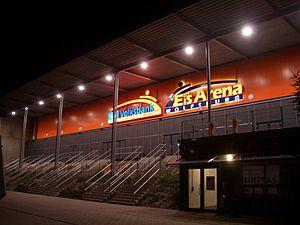
La Volksbank BraWo Eis Arena Wolfsburg est une patinoire située à Wolfsbourg en Allemagne.